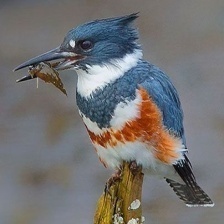
Species: BELTED KINGFISHER
Scientific name: MEGACERYLE ALCYON